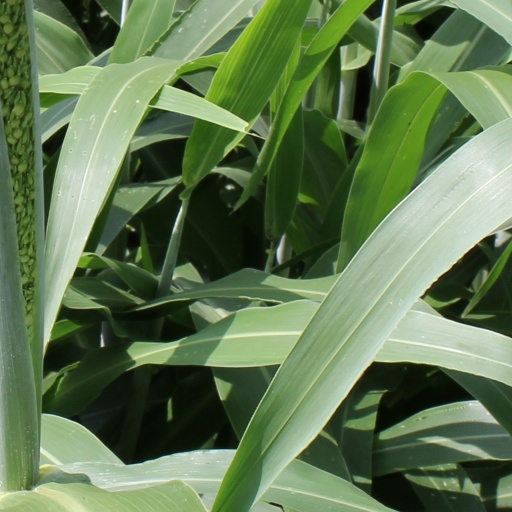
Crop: sorghum